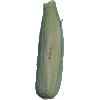
Label: Corn Husk 1